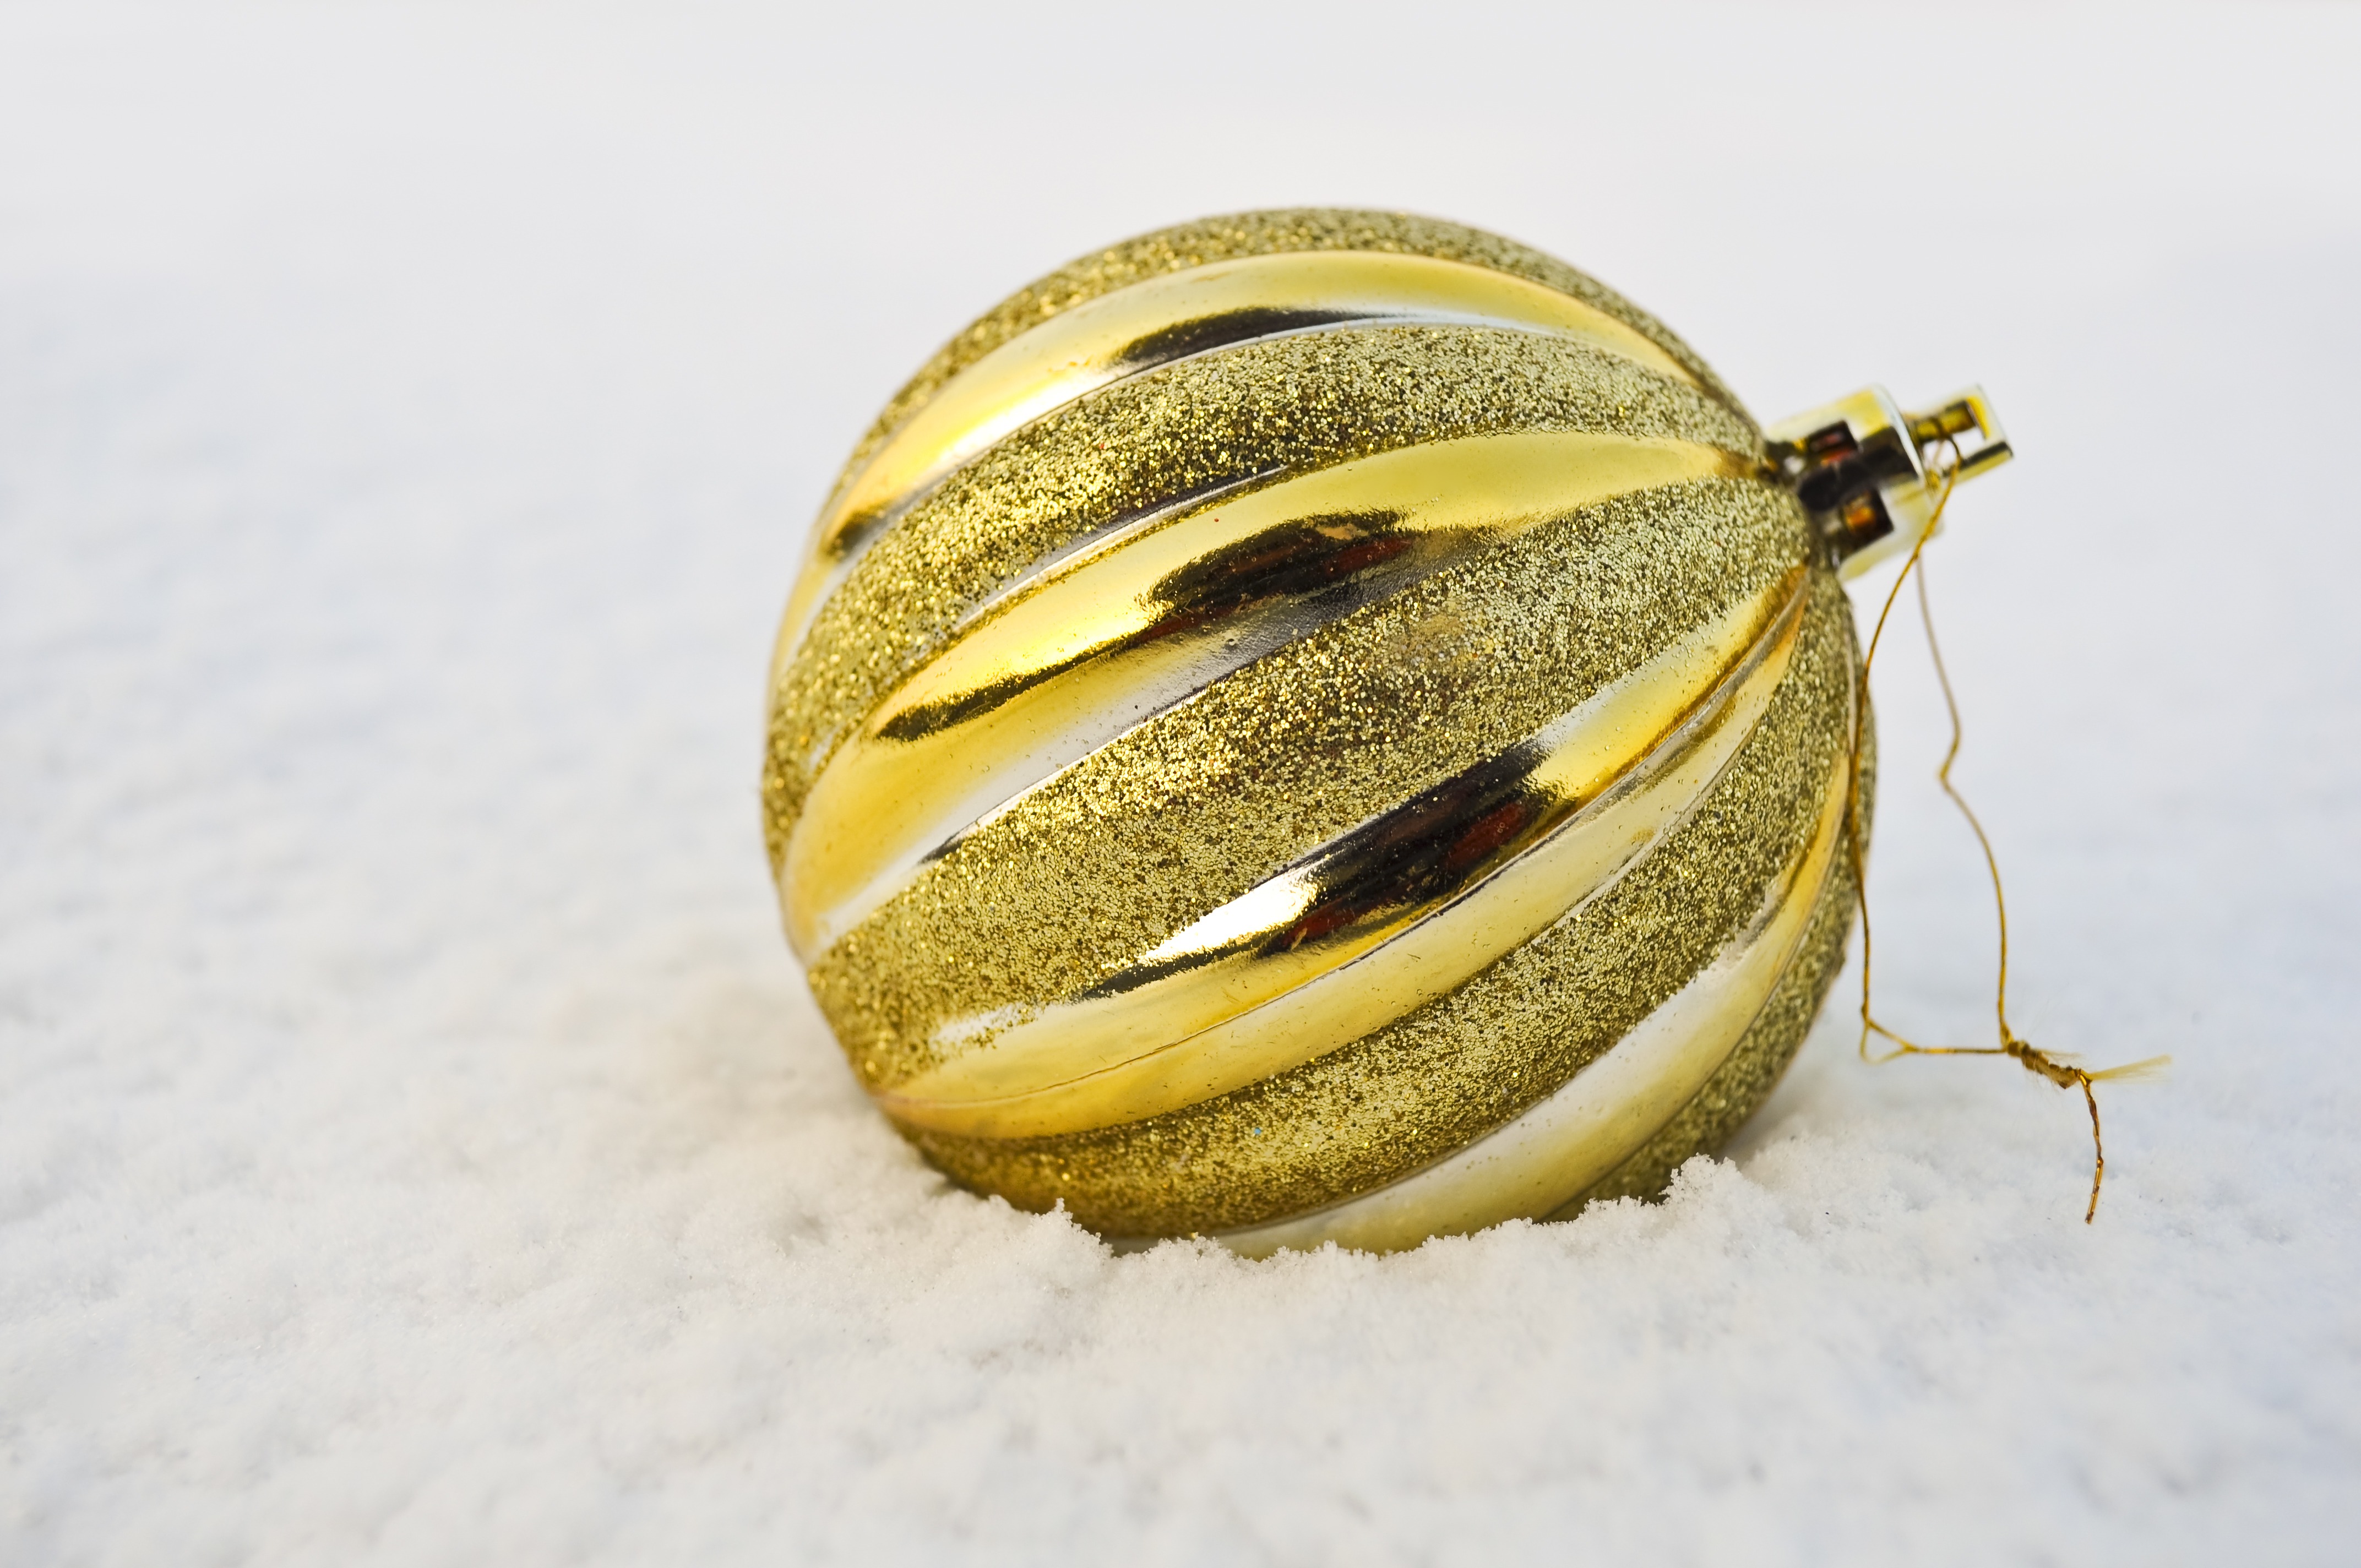
snow, insect, holiday, yellow, christmas, close up, jewellery, year, new, balls, ornaments, pendant, macro photography, locket, fashion accessory